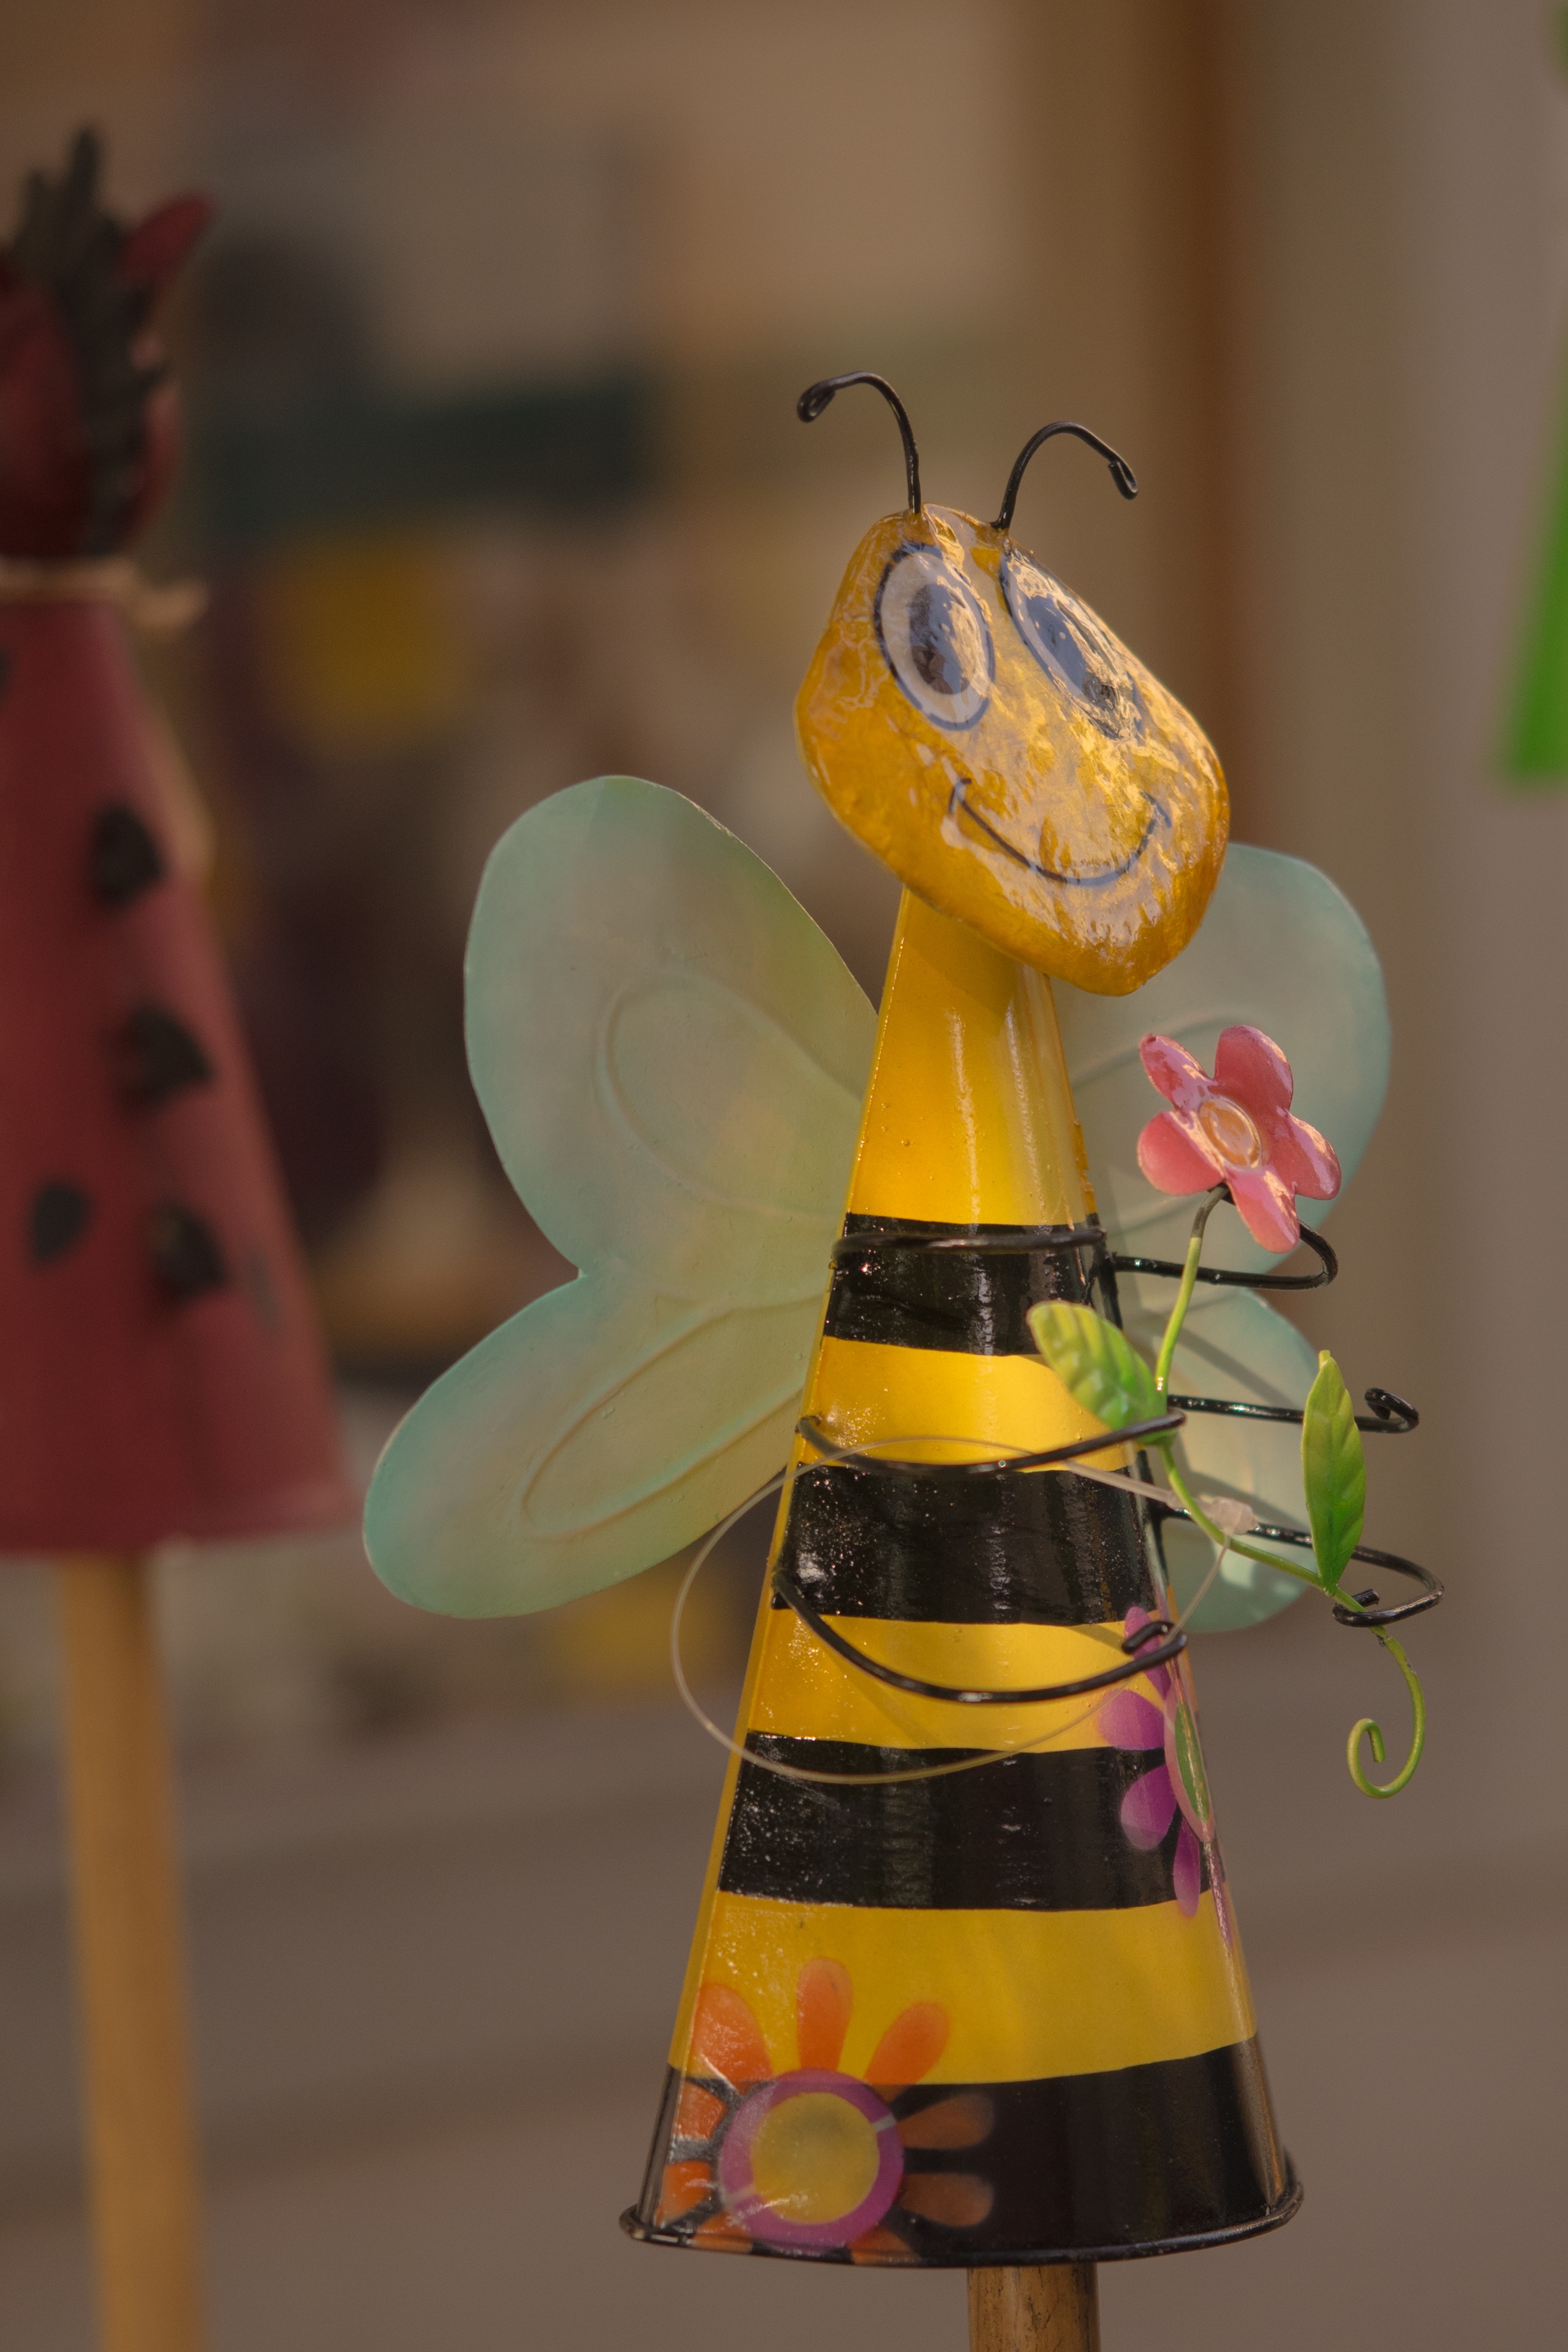
flower, animal, statue, spring, color, insect, metal, craft, yellow, garden, toy, deco, art, dress, bee, painted, iron, decorative items, arts crafts, hand painted